History of Guatemala

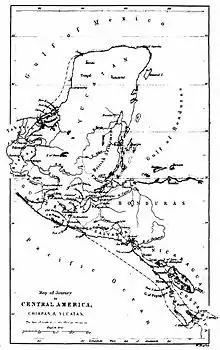
Map of Guatemala in 1829. Note that borders with Mexico, Yucatán, and Chiapas are not defined.

The rest of Central America rejected this system and sought to remove the Aycinena family from power, leading to the Central American Civil War (1826–1829). From this conflict emerged the dominant figure of Honduran general Francisco Morazán. Mariano Aycinena y Piñol, leader of the Aycinena family and conservative power, was appointed Governor of Guatemala on 1 March 1827 by President Manuel José Arce. The Aycinena regime was dictatorial: it censored the free press, banned books with liberal ideologies, imposed martial law, and reinstated the death penalty retroactively. Mandatory tithing for the secular clergy of the Catholic Church was also reinstated.